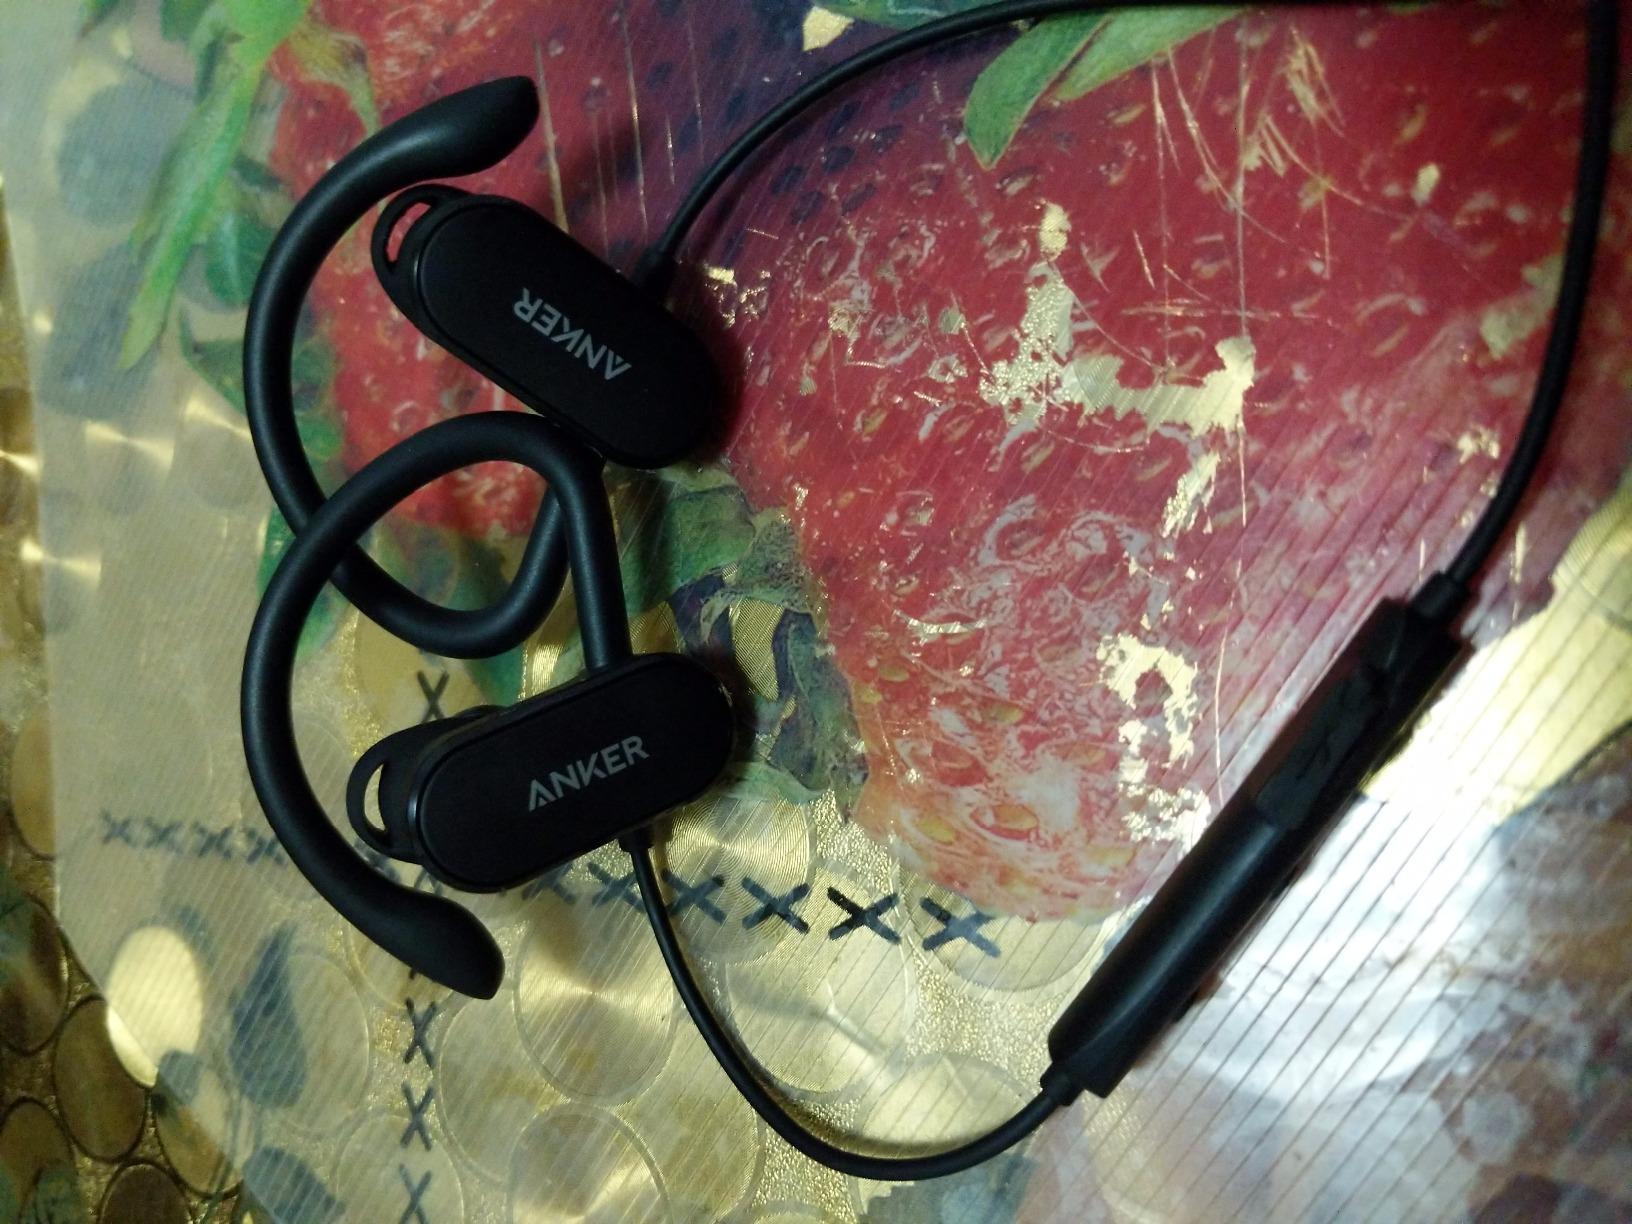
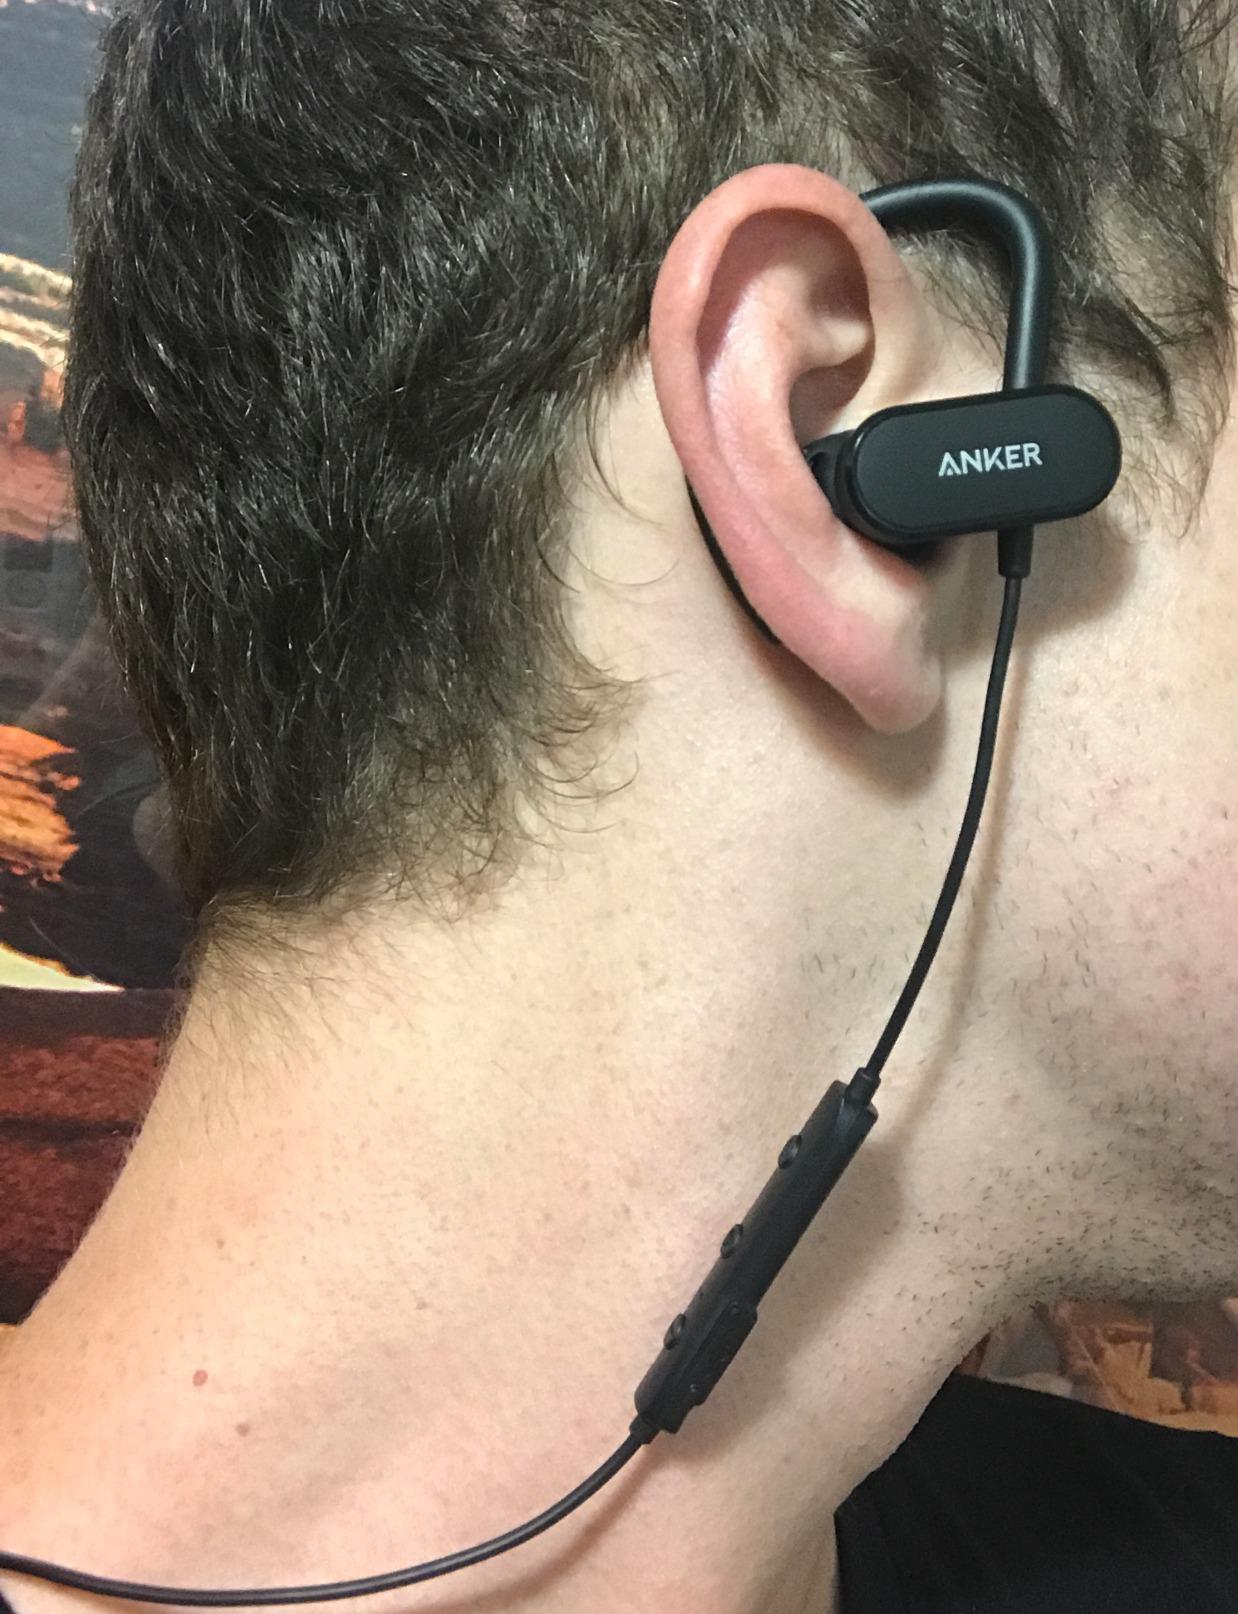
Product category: headphones
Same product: yes